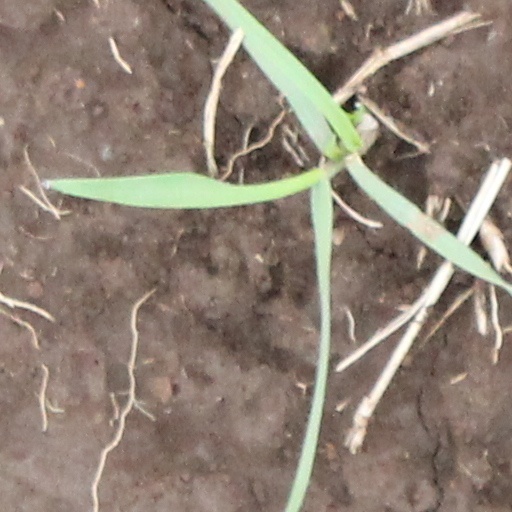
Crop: wheat